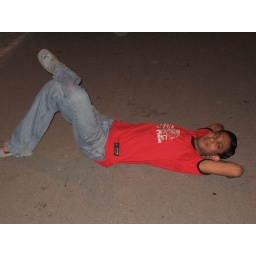
road in front of administrative office..hey guys dont try sleeping on the road..gives a pretty bad back ache